George William Beatty

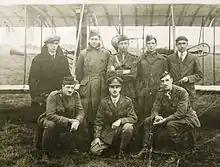
Beatty (far right) and colleague with six student pilots destined for the Royal Flying Corps, photographed at Hendon Aerodrome, August 1916. The aircraft is a Beatty-Wright (modified Wright Model B) biplane.

Beatty created a flying school on Long Island in early 1912. From this site, he became the first person to land in Manhattan when he flew into New York City and landed in Central Park on February 13, 1912. He returned to his Nassau County, New York base the next day. After the June 11, 1912, death of Al Welsh, he moved to College Park, Maryland, where he served as the chief test pilot and instructor at the United States Army Aviation School. Although not an actor, in 1912 he appeared alongside Gwendolyn Pates in a film, "An Aeroplane Love Affair".